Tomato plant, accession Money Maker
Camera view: vertical (180 deg); turntable rotation: 210 degrees
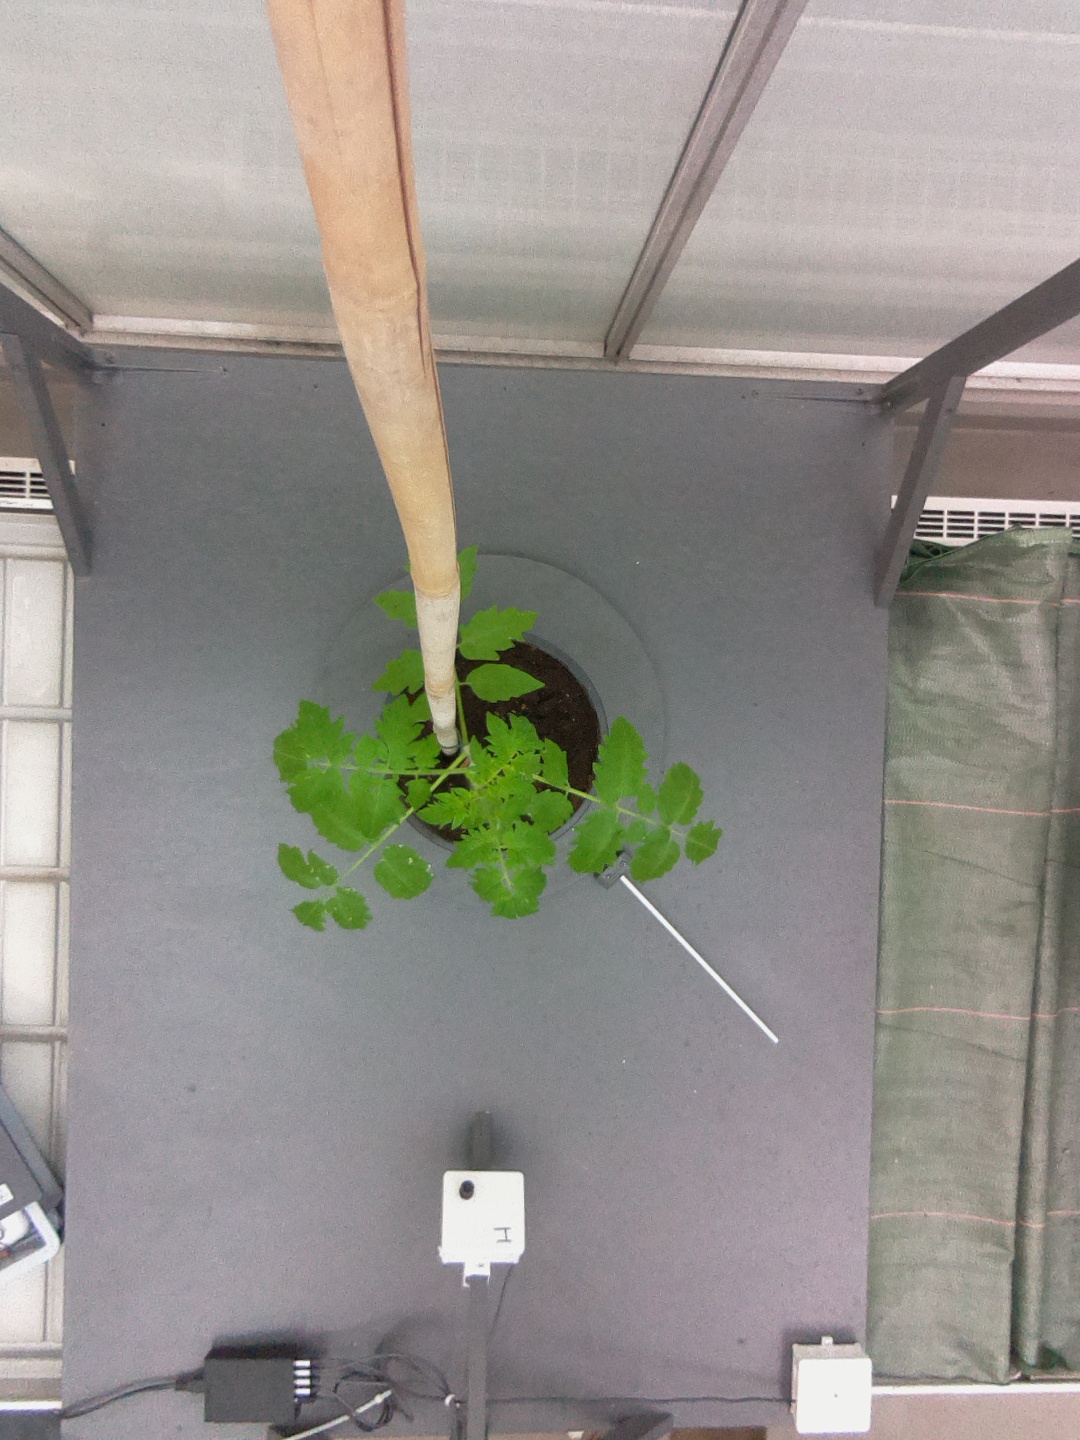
BBCH growth stage 13: 6 of true leaves visible